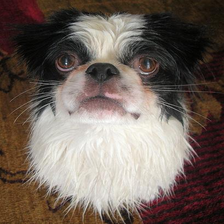
Species: dog
Breed: japanese chin